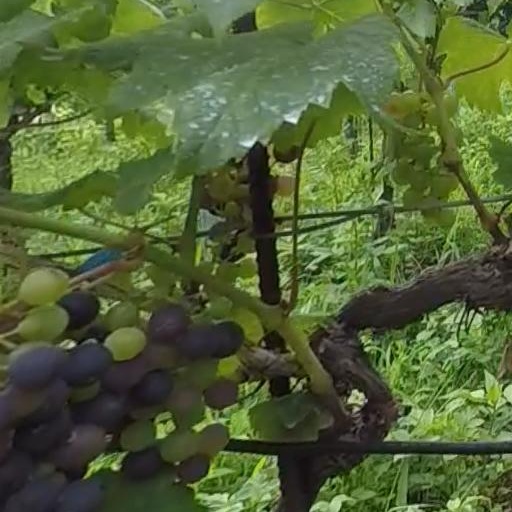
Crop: grape